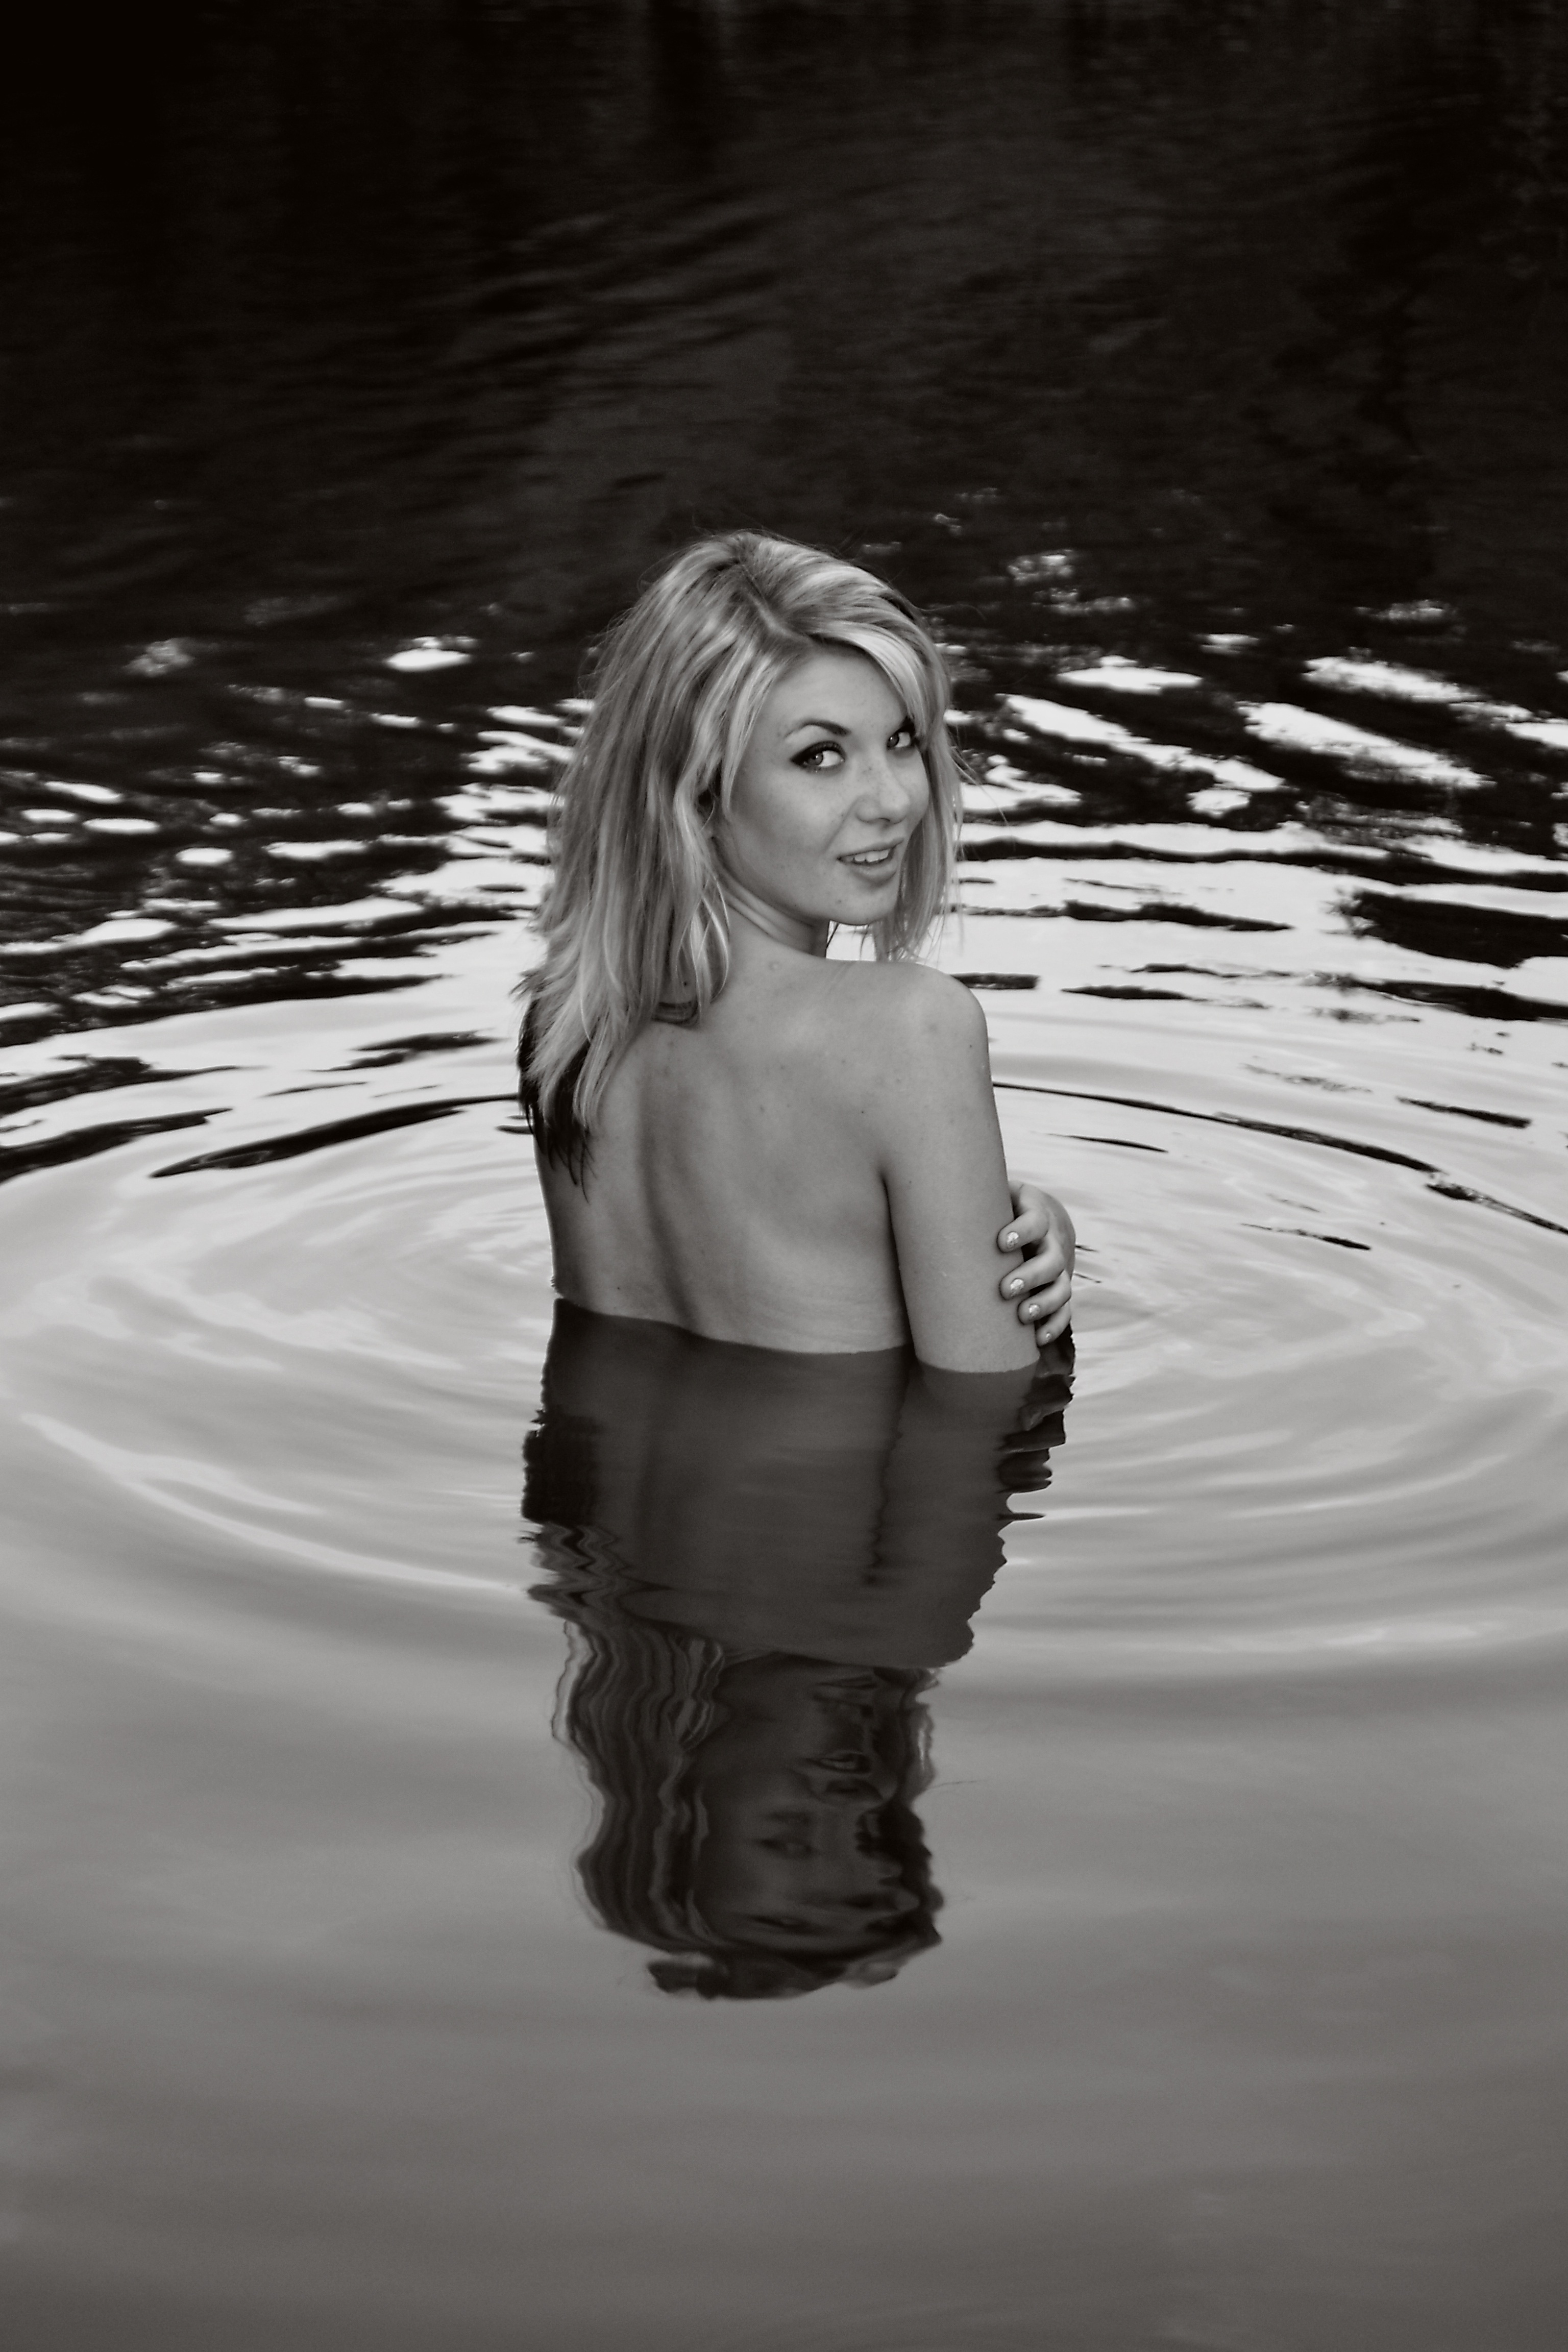
water, black and white, girl, white, photography, sunlight, portrait, model, reflection, black, monochrome, blonde, facial expression, season, smile, dress, back, photograph, beauty, sexy, character, emotion, photo shoot, monochrome photography, portrait photography, human positions